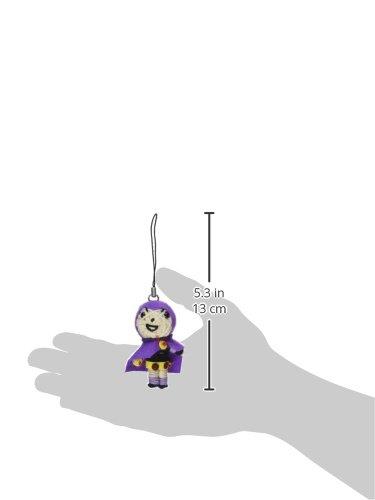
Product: Teen Titans Dolls DC Comics Raven String Doll Keychain
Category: Toys & Games | Dolls & Accessories | Dolls
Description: Handmade string doll with loving attention to deta.
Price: $6.54
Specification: ProductDimensions:1.5x1x3inches|ItemWeight:0.32ounces|ShippingWeight:0.32ounces(Viewshippingratesandpolicies)|DomesticShipping:ItemcanbeshippedwithinU.S.|InternationalShipping:ThisitemcanbeshippedtoselectcountriesoutsideoftheU.S.LearnMore|ASIN:B00QQPIYJM|Itemmodelnumber:K-DC-0066-V|Manufacturerrecommendedage:4-15years